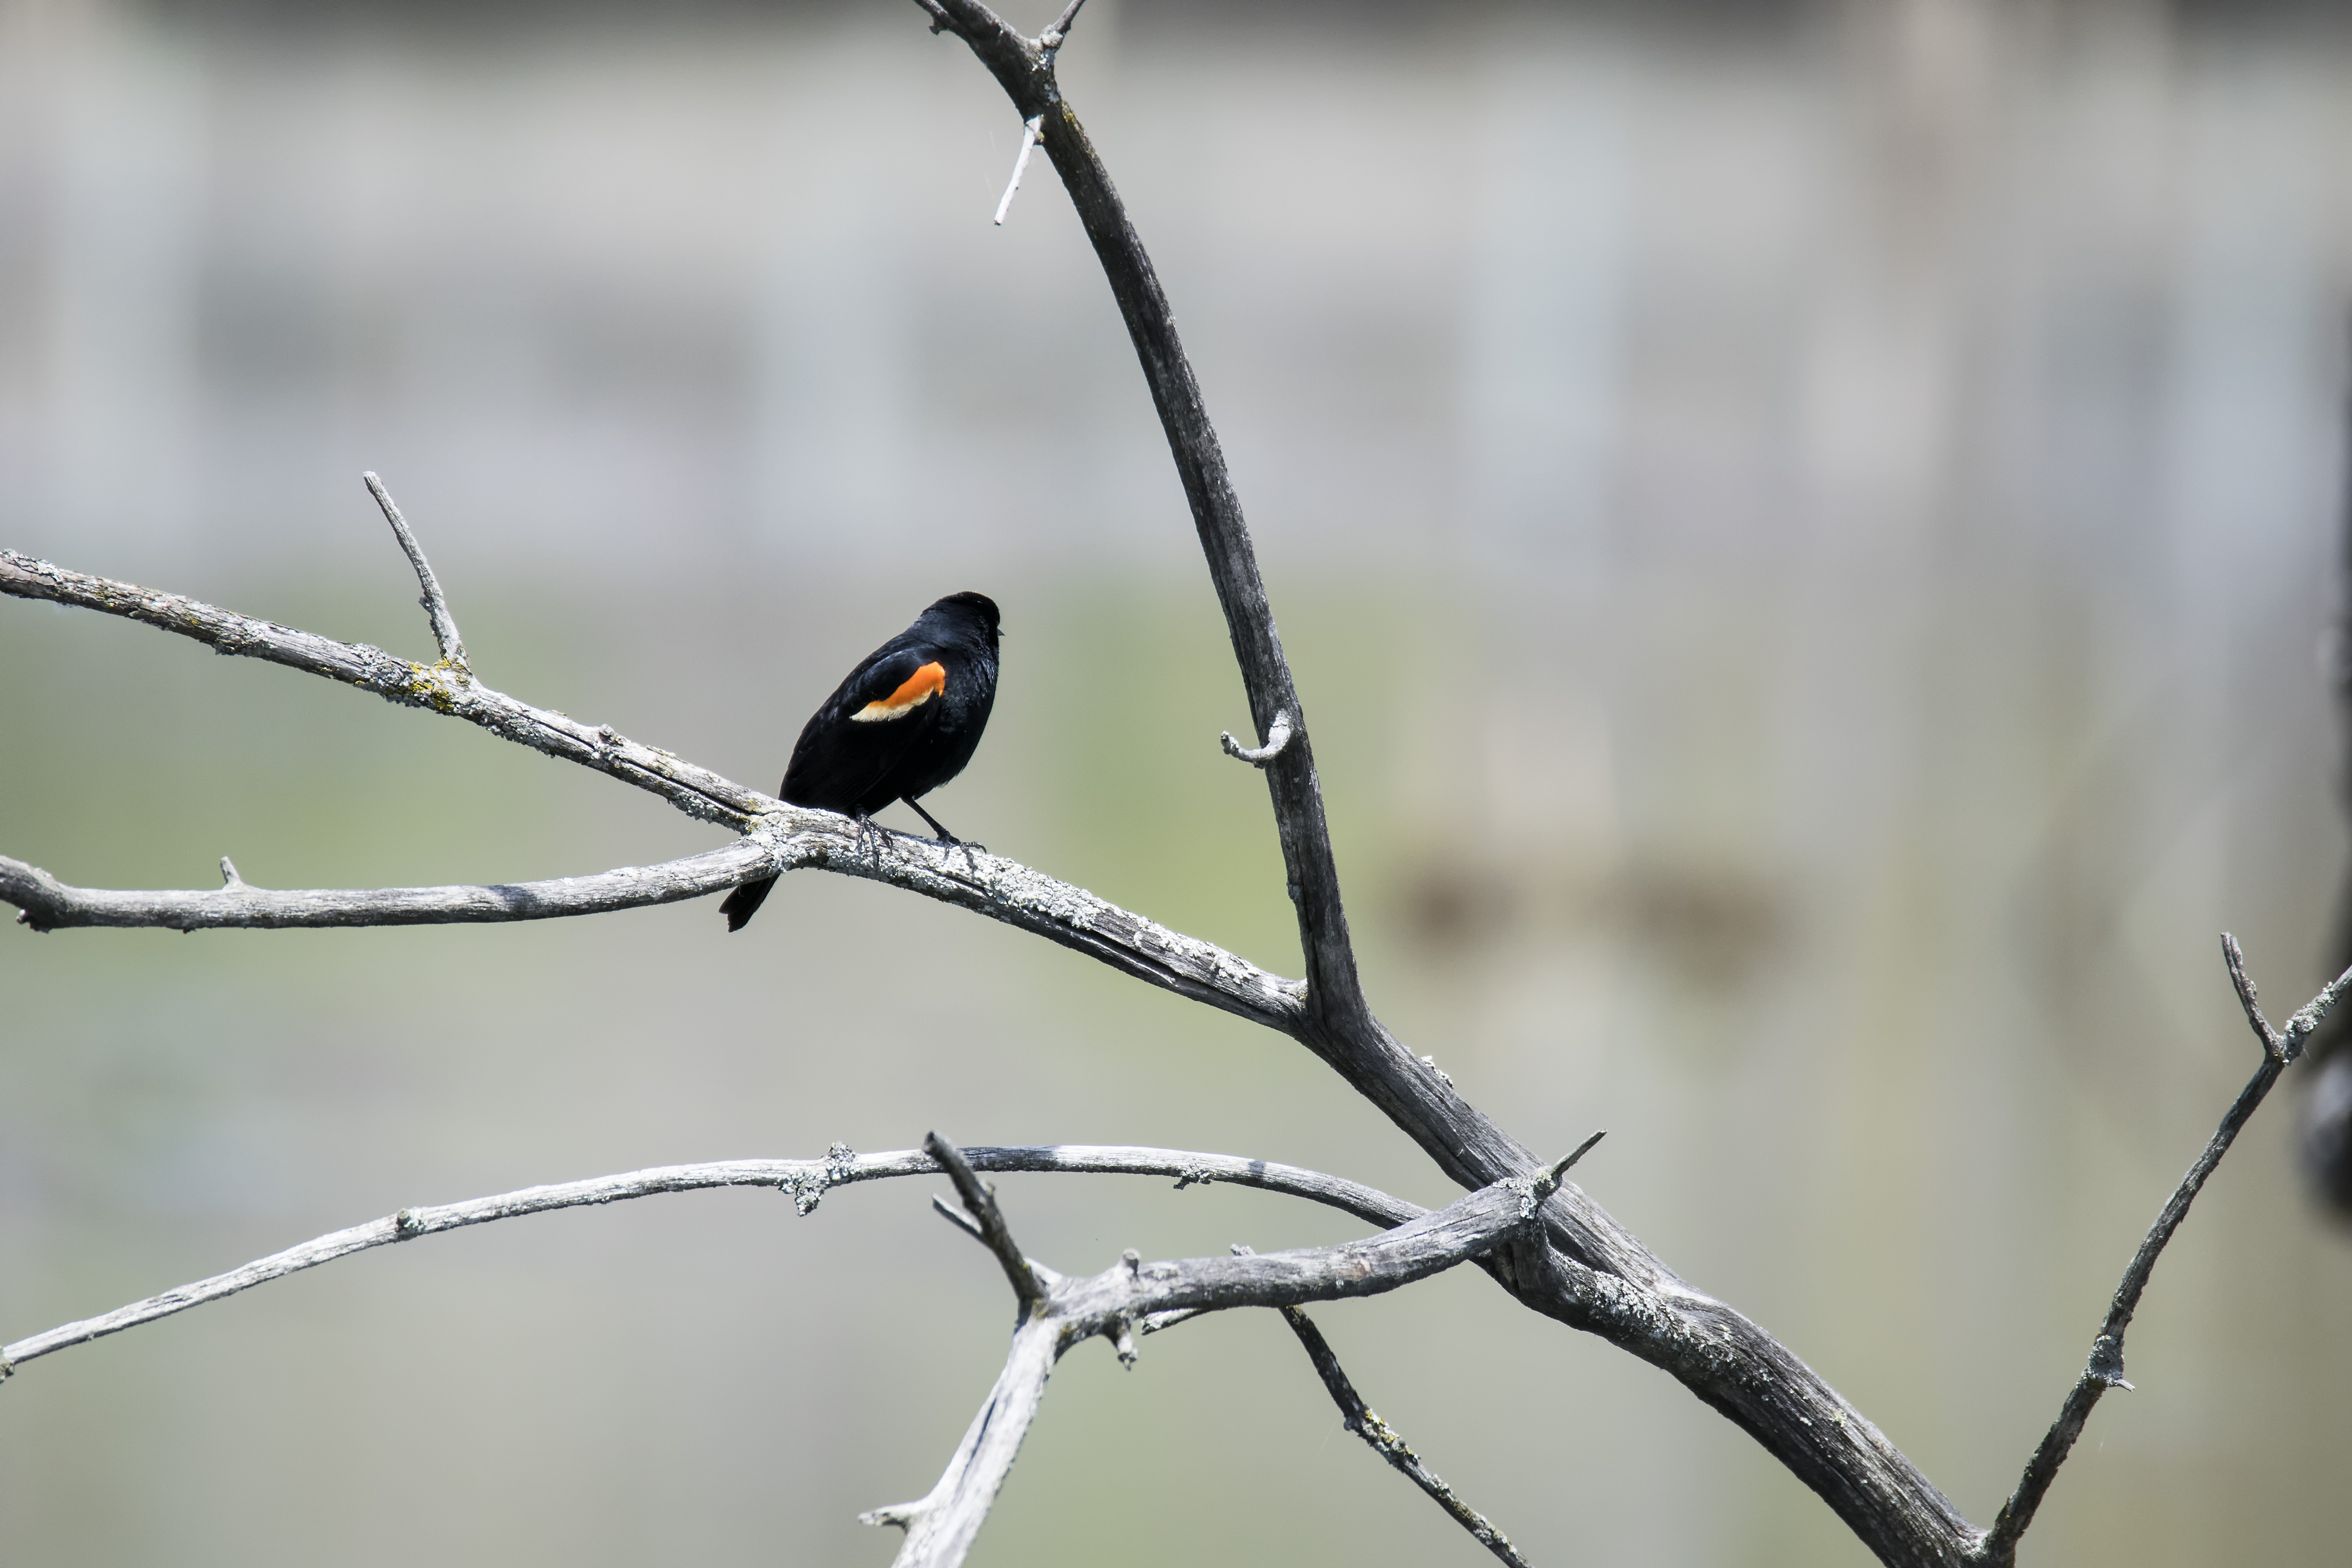
nature, branch, bird, flower, wildlife, red, beak, winged, fauna, twig, close up, canada, a, quebec, blackbird, sherbrooke, oiseau, carouge, paulettes, macro photography, old world flycatcher, plant stem, thorns spines and prickles, perching bird